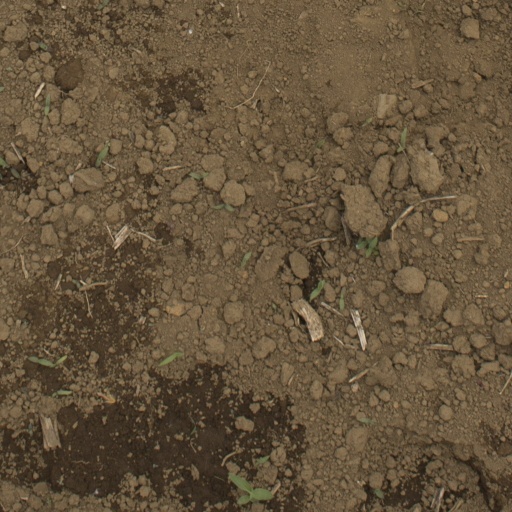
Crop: Jerusalem artichoke